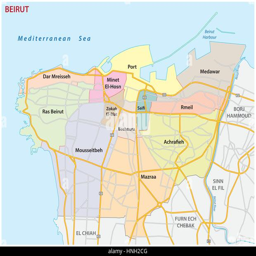
roads , administrative and political map of the capital